Francesco Francia

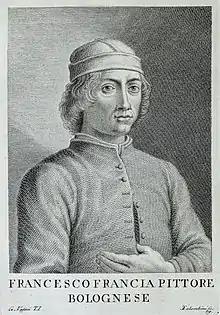
Francesco Francia

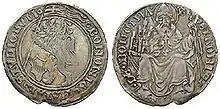
"Bentivolio coin" by Francesco Francia.

Francesco Francia, whose real name was Francesco Raibolini (1447 – 5 January 1517) was an Italian painter, goldsmith, and medallist from Bologna, who was also director of the city mint.